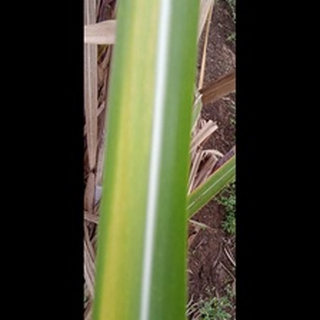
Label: sugarcane_yellow_leaf_disease